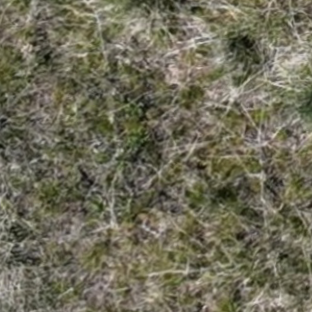
Month: may